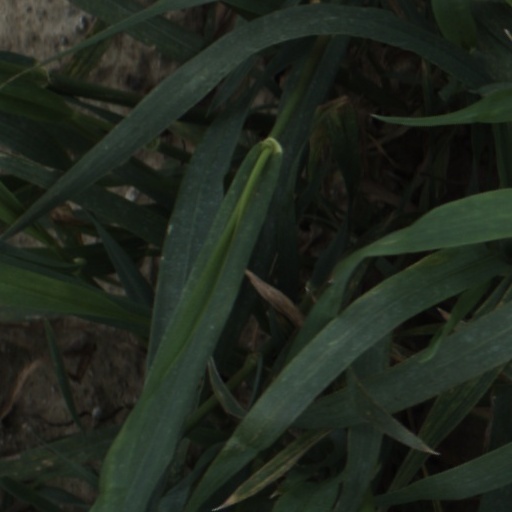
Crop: wheat